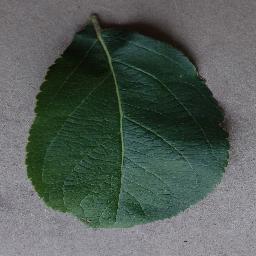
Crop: apple
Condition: healthy